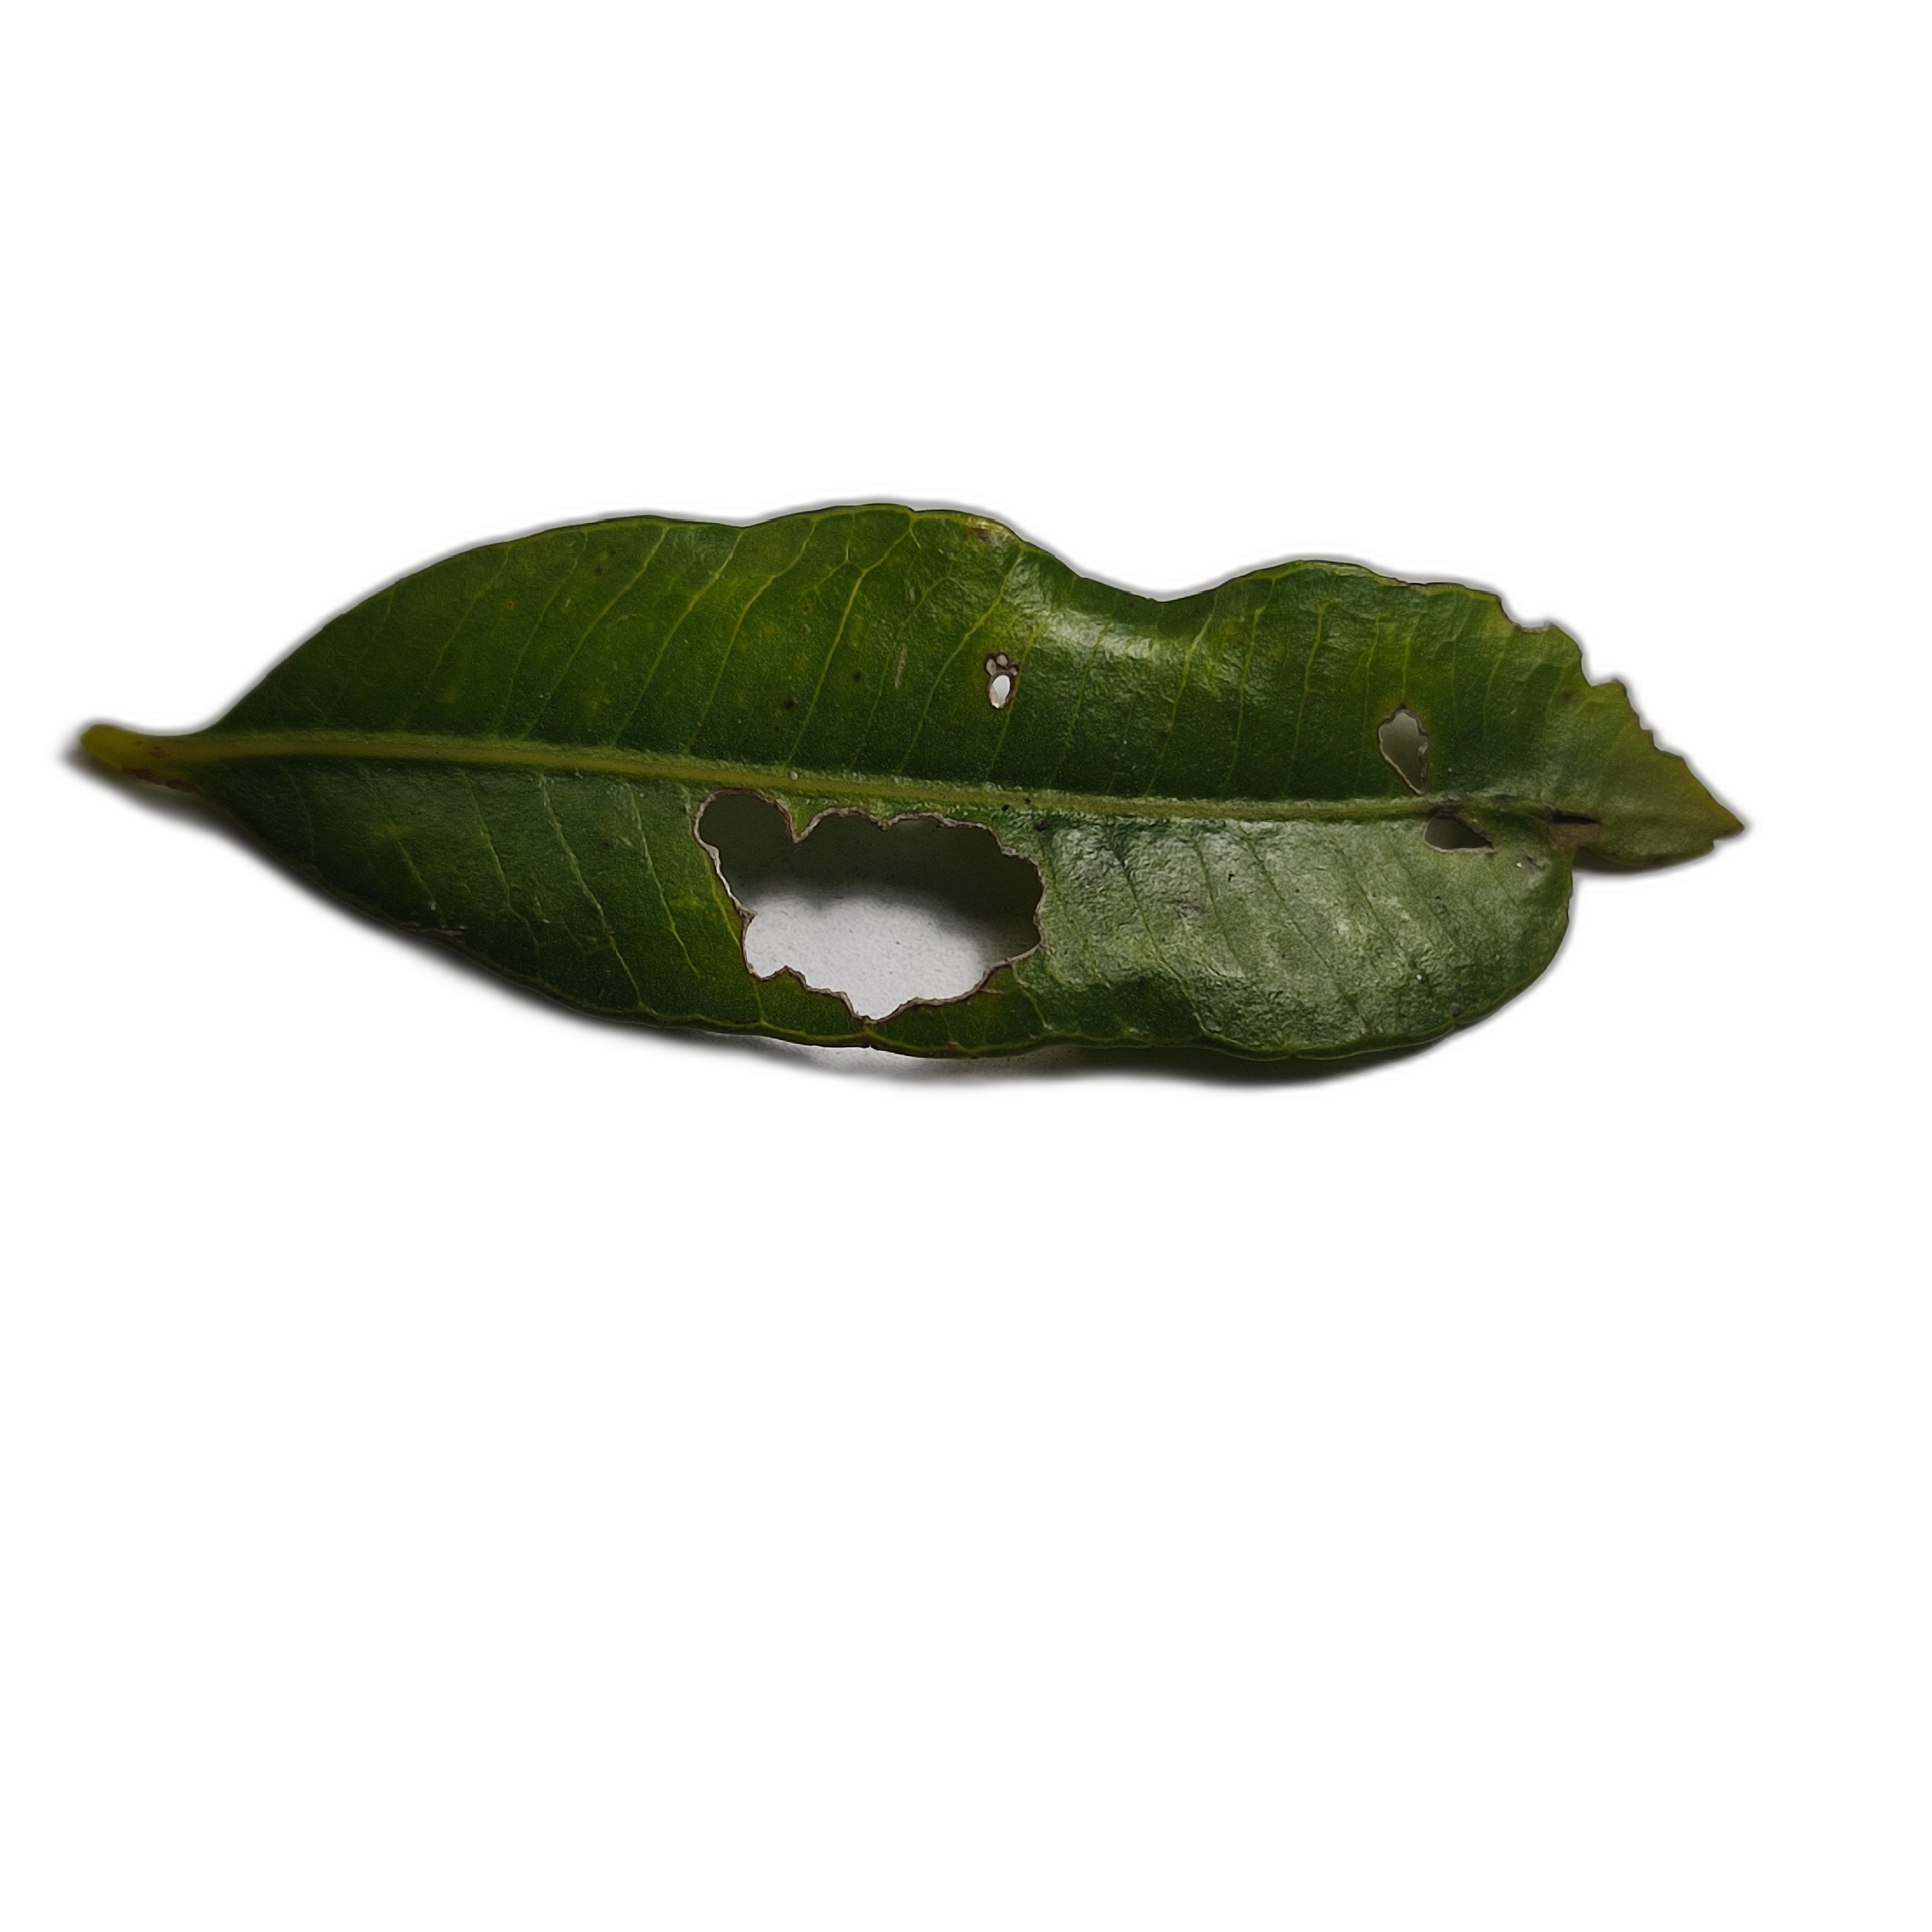
Label: not_healthy